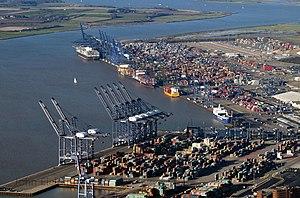
Le Port de Felixstowe, situé à Felixstowe dans le comté de Suffolk, est le port de conteneurs le plus important du Royaume-Uni. En 2008, il voyait passer 35 % du trafic du pays en la matière. Son développement fait suite à l'abandon d'un projet de port en eau profonde à Maplin Sands. En 2008, il était 28ᵉ au classement mondial des ports de conteneurs, et 6ᵉ au classement européen.